101st Cavalry Regiment

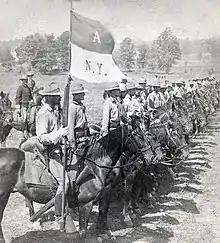
Troop A, Volunteer Cavalry from New York City, Camp Alger, Virginia 1898

During World War I, the 1st New York Cavalry was broken up and assigned as various elements of the 27th Division: twenty-one officers and 706 enlisted men (parts of the Headquarters, Headquarters Troop, Supply Troop, and Troop F, two officers from Troop K and one from Troop L, and the entirety of the Machine Gun Troop and Troops A, B, C, D, and M) were assigned to the 104th Machine Gun Battalion; fourteen officers and 549 men (parts of the Headquarters, Headquarters Troop, Supply Troop, Troop F, Troop K less two officers, Troop L less one officer, and the entirety of Troops E, G, and H) were assigned to the 104th Machine Gun Battalion; nine officers and twenty-nine men from the Headquarters were assigned to the 102nd Ammunition Train; three officers and 181 men (including Troop I) were assigned to the 102nd Trench Mortar Battery; the remaining thirty men were assigned to the 105th Machine Gun Battalion.